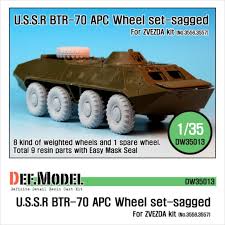
Label: BTR